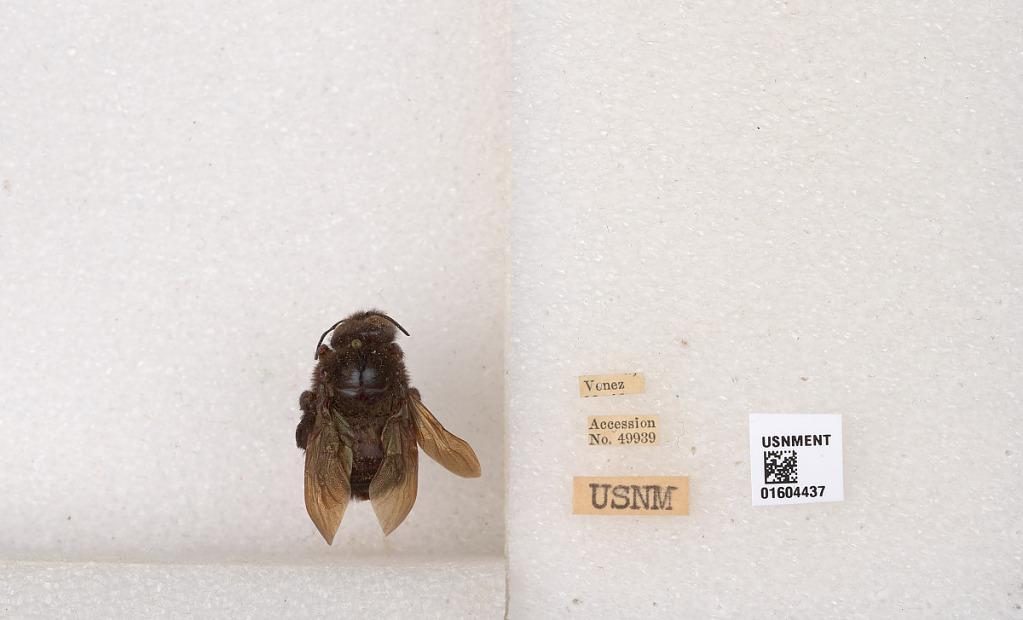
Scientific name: Xylocopa
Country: Venezuela
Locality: Venezuela